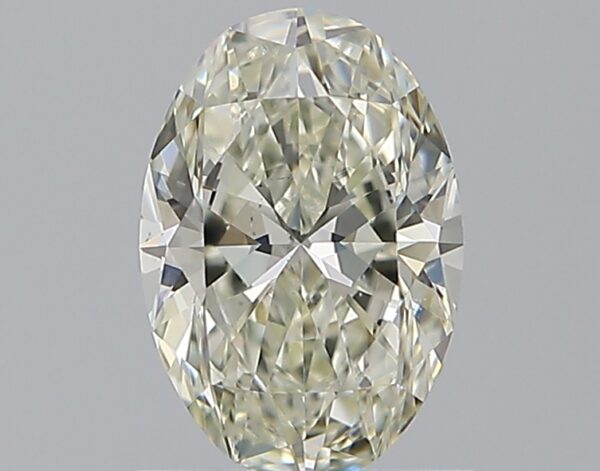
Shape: oval
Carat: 0.8
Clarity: SI1
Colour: L
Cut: EX
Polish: EX
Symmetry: VG
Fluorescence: F
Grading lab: GIA
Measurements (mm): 7.43 x 5.08 x 3.2